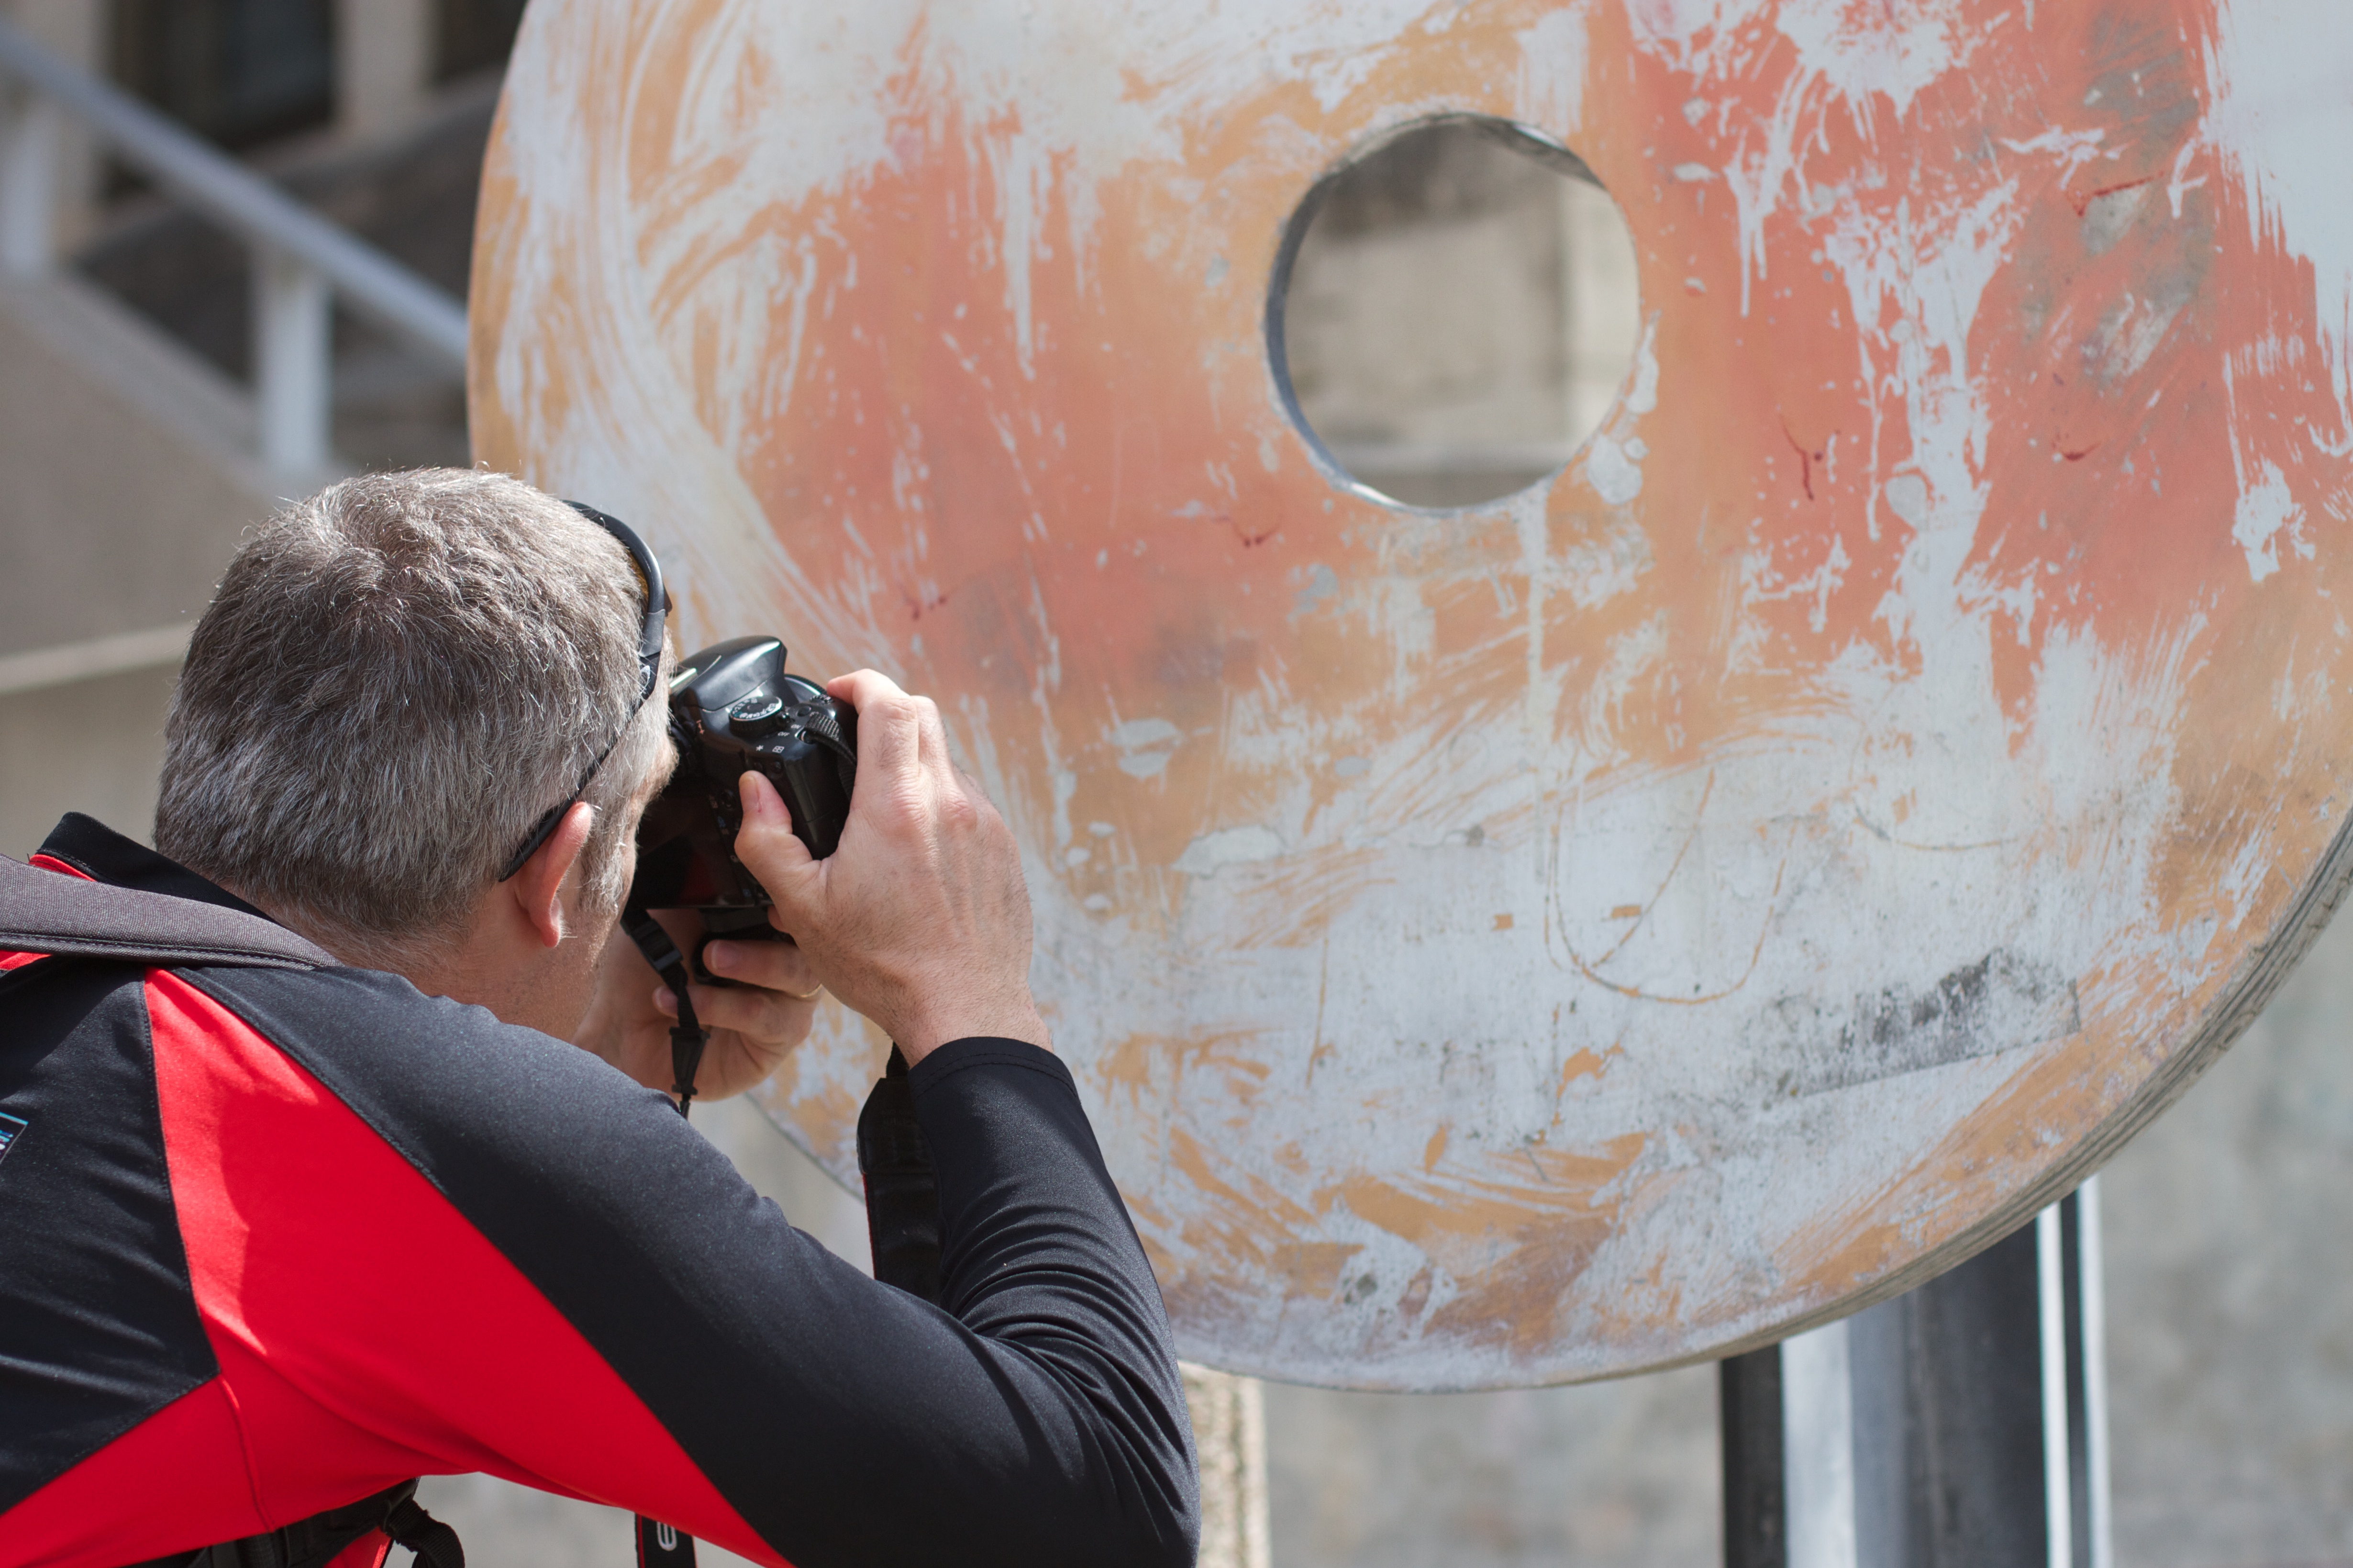
red, color, art